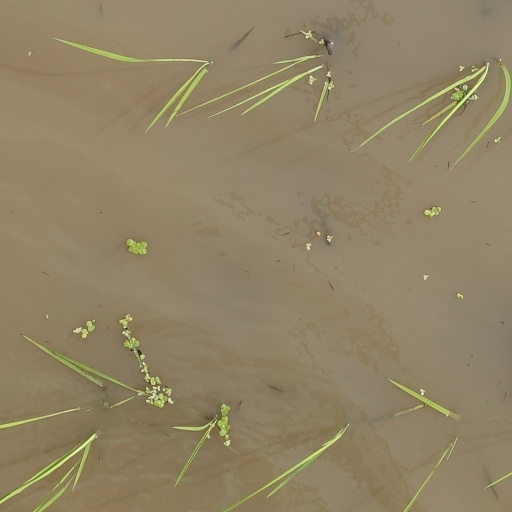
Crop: rice